Paulus the woodgnome

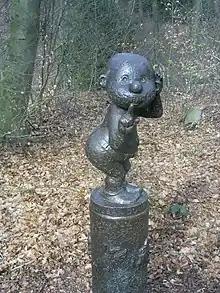

Paulus the woodgnome was a Dutch newspaper comic strip, which ran between 1946 and 1984. Its popularity inspired a series of children's novels, a radio series and a television puppet series. It was created by Jan van Oort (pseudonym Jean Dulieu), who personally made all adaptations of his work. "Paulus" was translated into German, English, Swedish and Japanese.